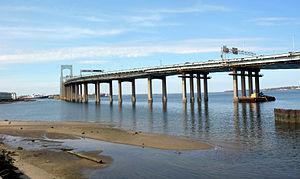
Beechhurst est un quartier de New York situé dans l’arrondissement du Queens.